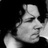
Emotion: happy